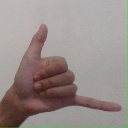
अक्षर: द